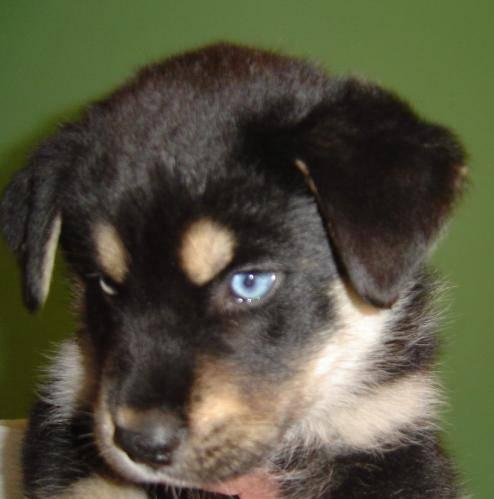
dog